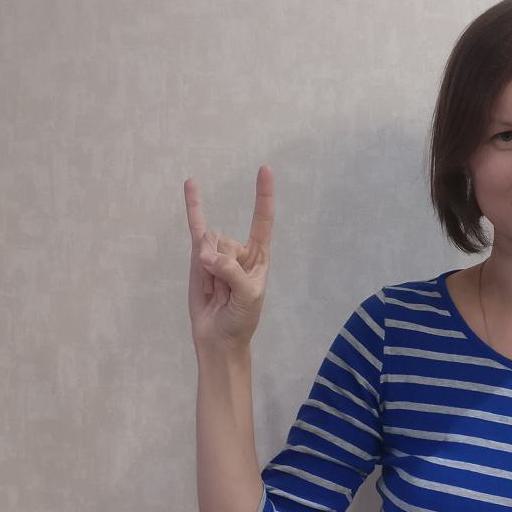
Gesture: rock